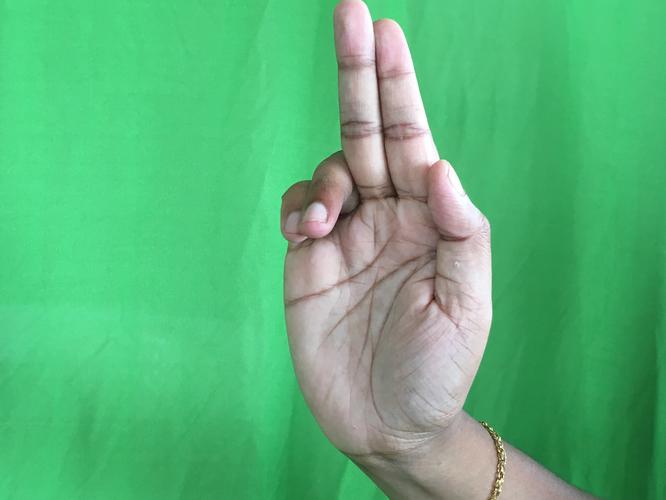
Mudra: Ardhapathaka
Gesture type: single_hand